Mount Mitchell State Park

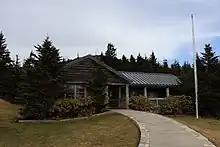
Mount Mitchell State Park Office

The park also serves as the finish line for The Assault on Mount Mitchell and the midpoint for the Mount Mitchell Challenge ultramarathon.